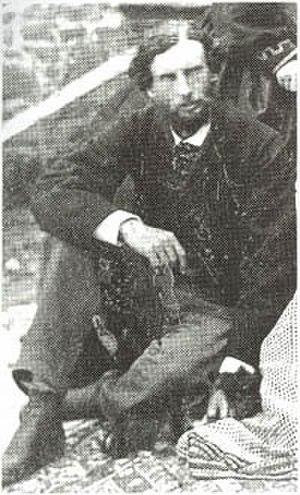
Frank Calvert était un diplomate consulaire anglais en Méditerranée orientale et un archéologue amateur. Il initia les fouilles à Hissarlik, 7 ans avant l'intervention de Heinrich Schliemann.